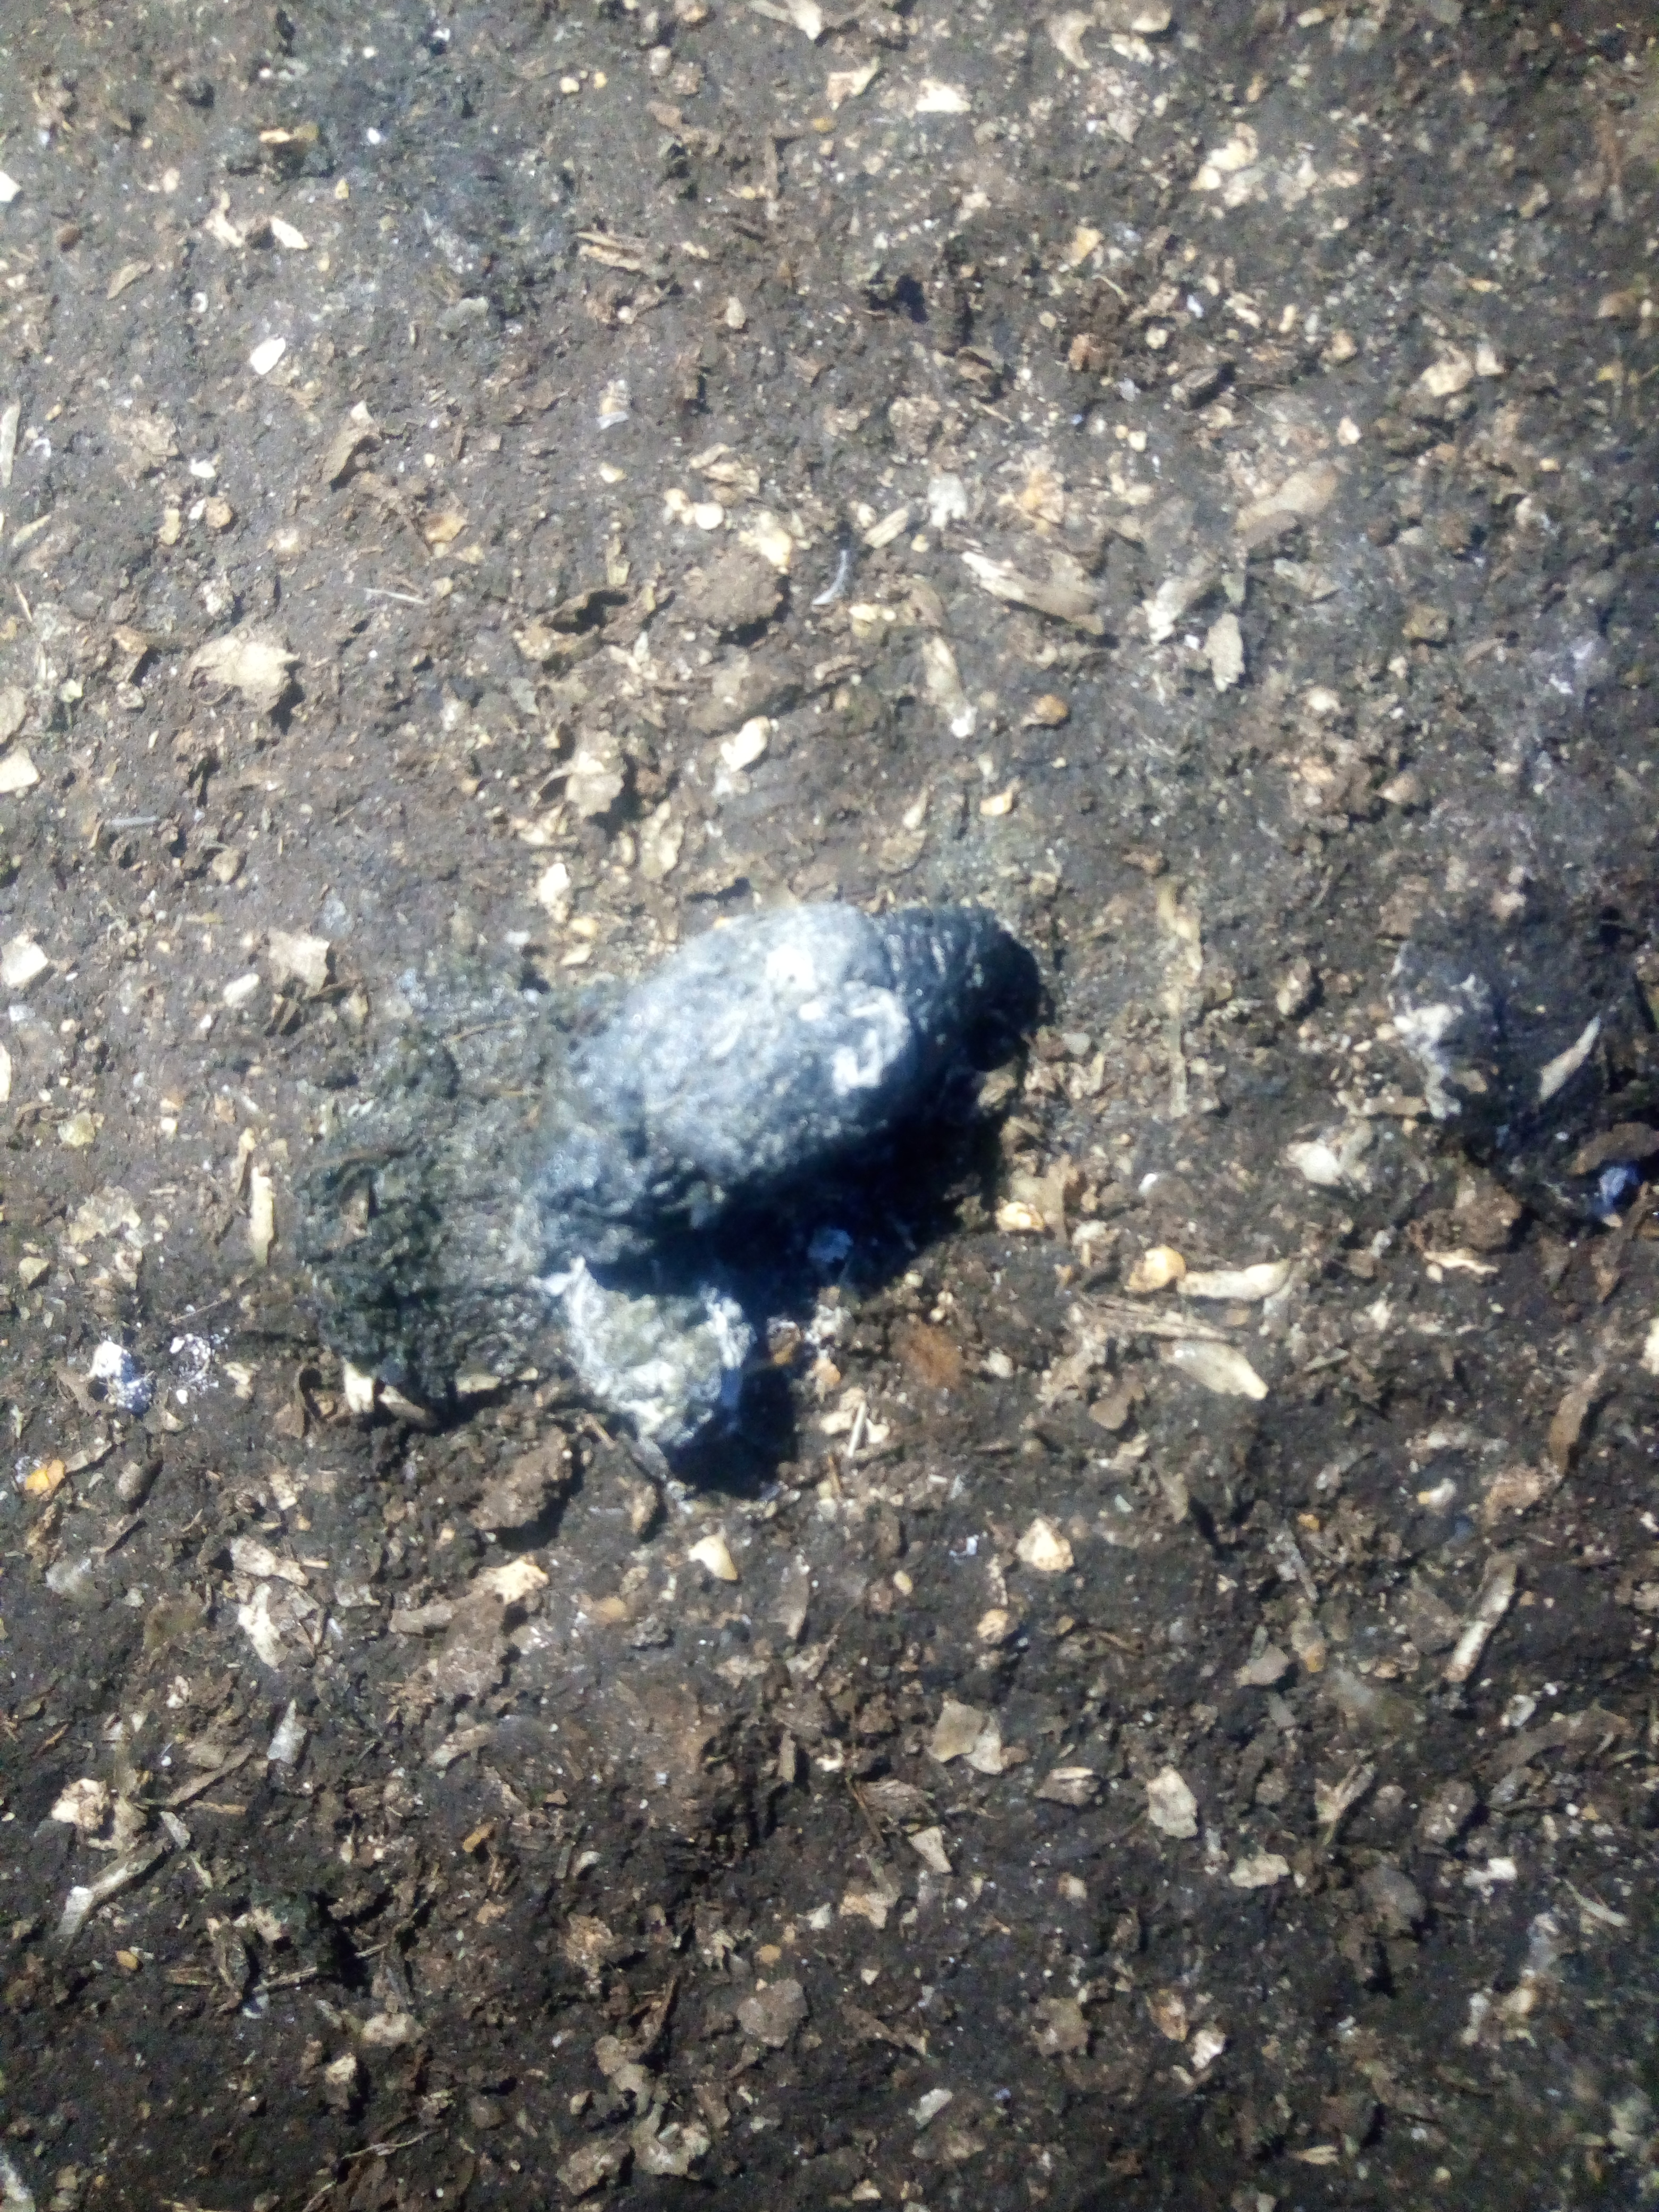
PCR-confirmed diagnosis: Healthy